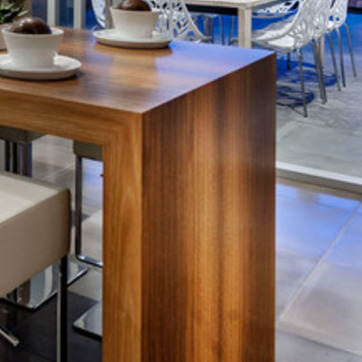
Material: wood